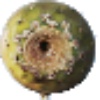
Label: cactus_fruit